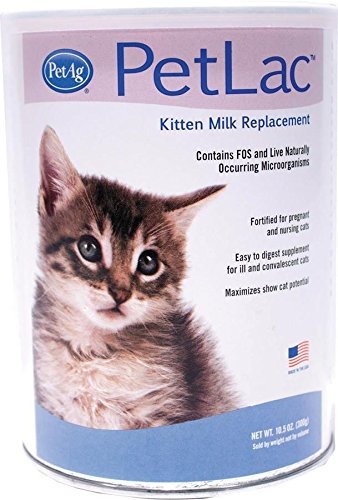
Item Name: PetLac Milk Powder for Kittens, 10.5-Ounce
Bullet Point 1: Petlac Kitten Milk Replacement Powder. Animal Health Supplies
Bullet Point 2: Manufacturer: PET AG INC
Bullet Point 3: Manufacturer part number: 99298
Value: 1.0
Unit: count

Price: 17.93